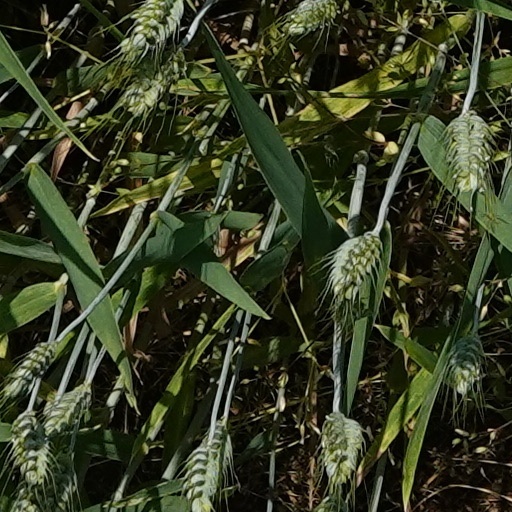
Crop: wheat